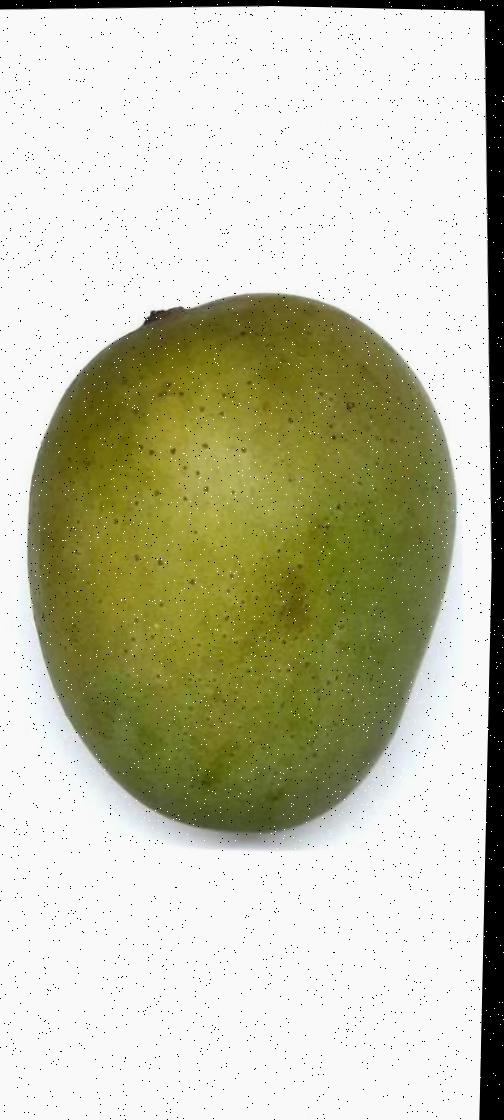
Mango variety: Langra